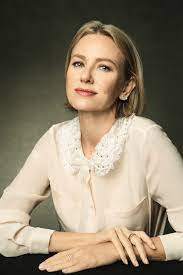
Gender: women